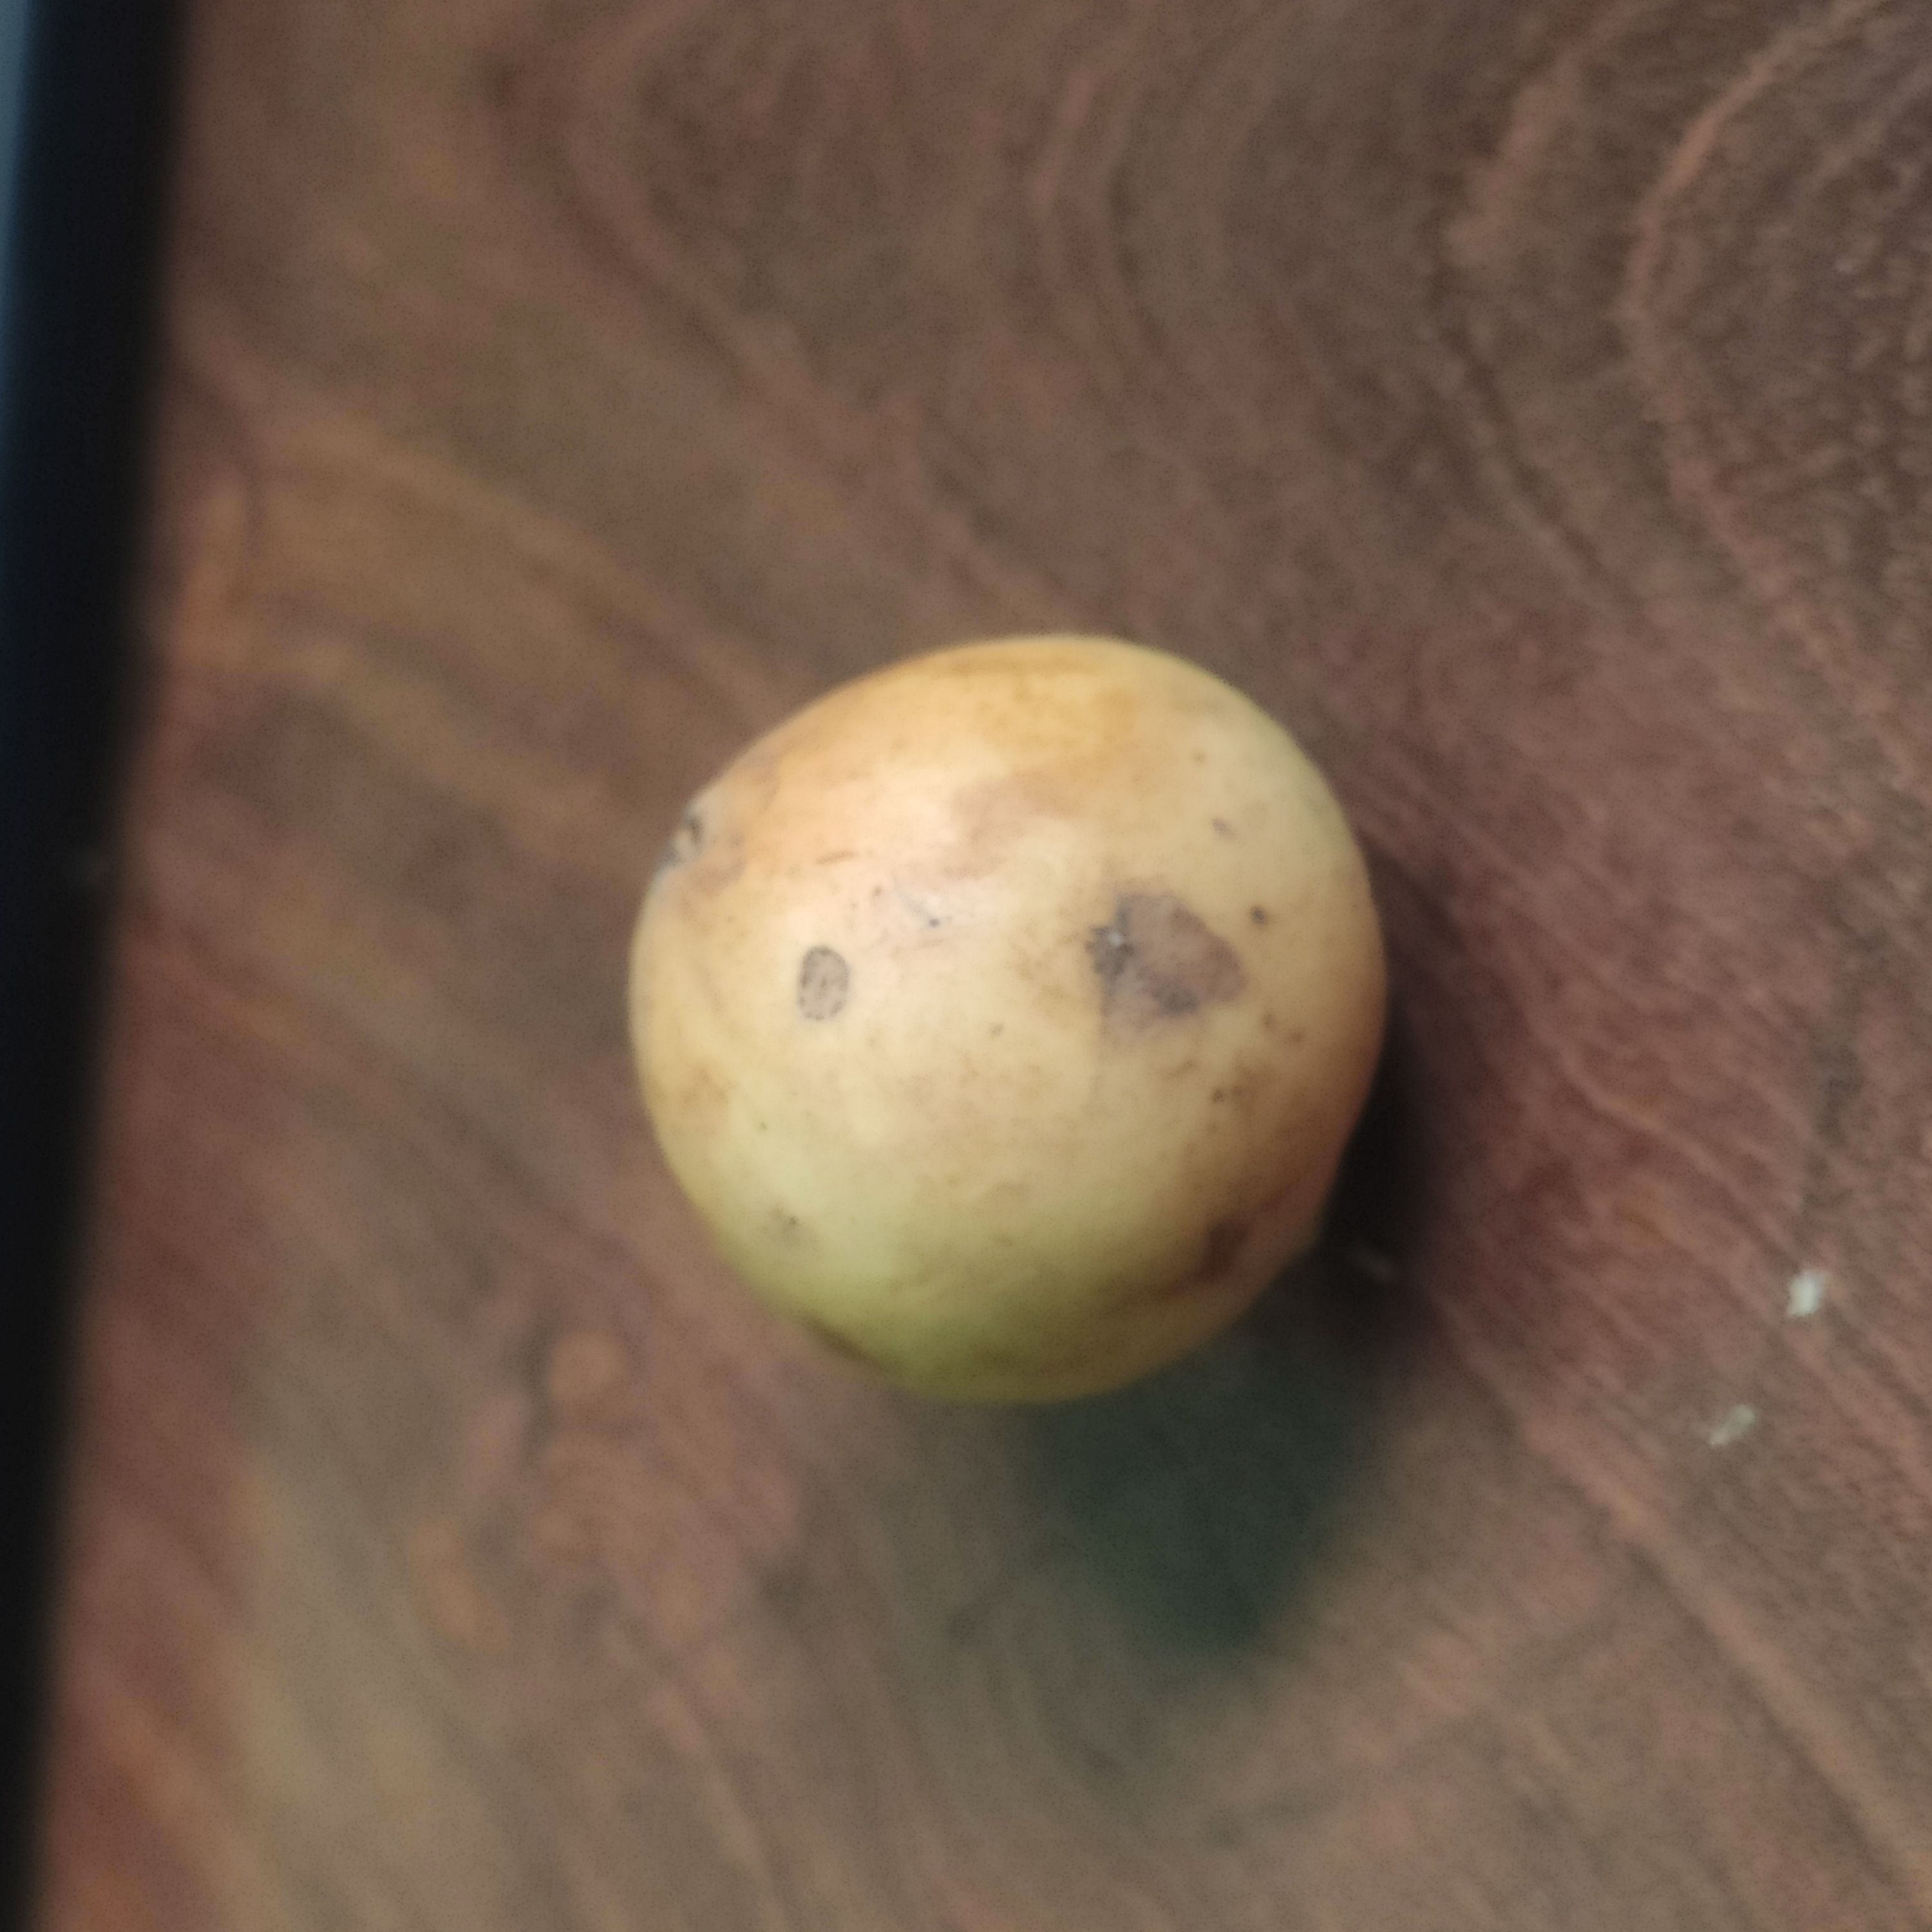
Fruit: burmese-grape
Grade: 2nd-grade